Le Mesnil-Jourdain

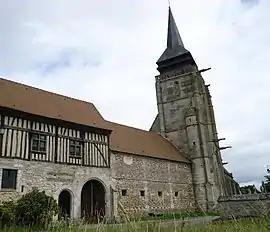
The church and farm in Le Mesnil-Jourdain

Le Mesnil-Jourdain is a commune in the Eure department in Normandy in northern France.